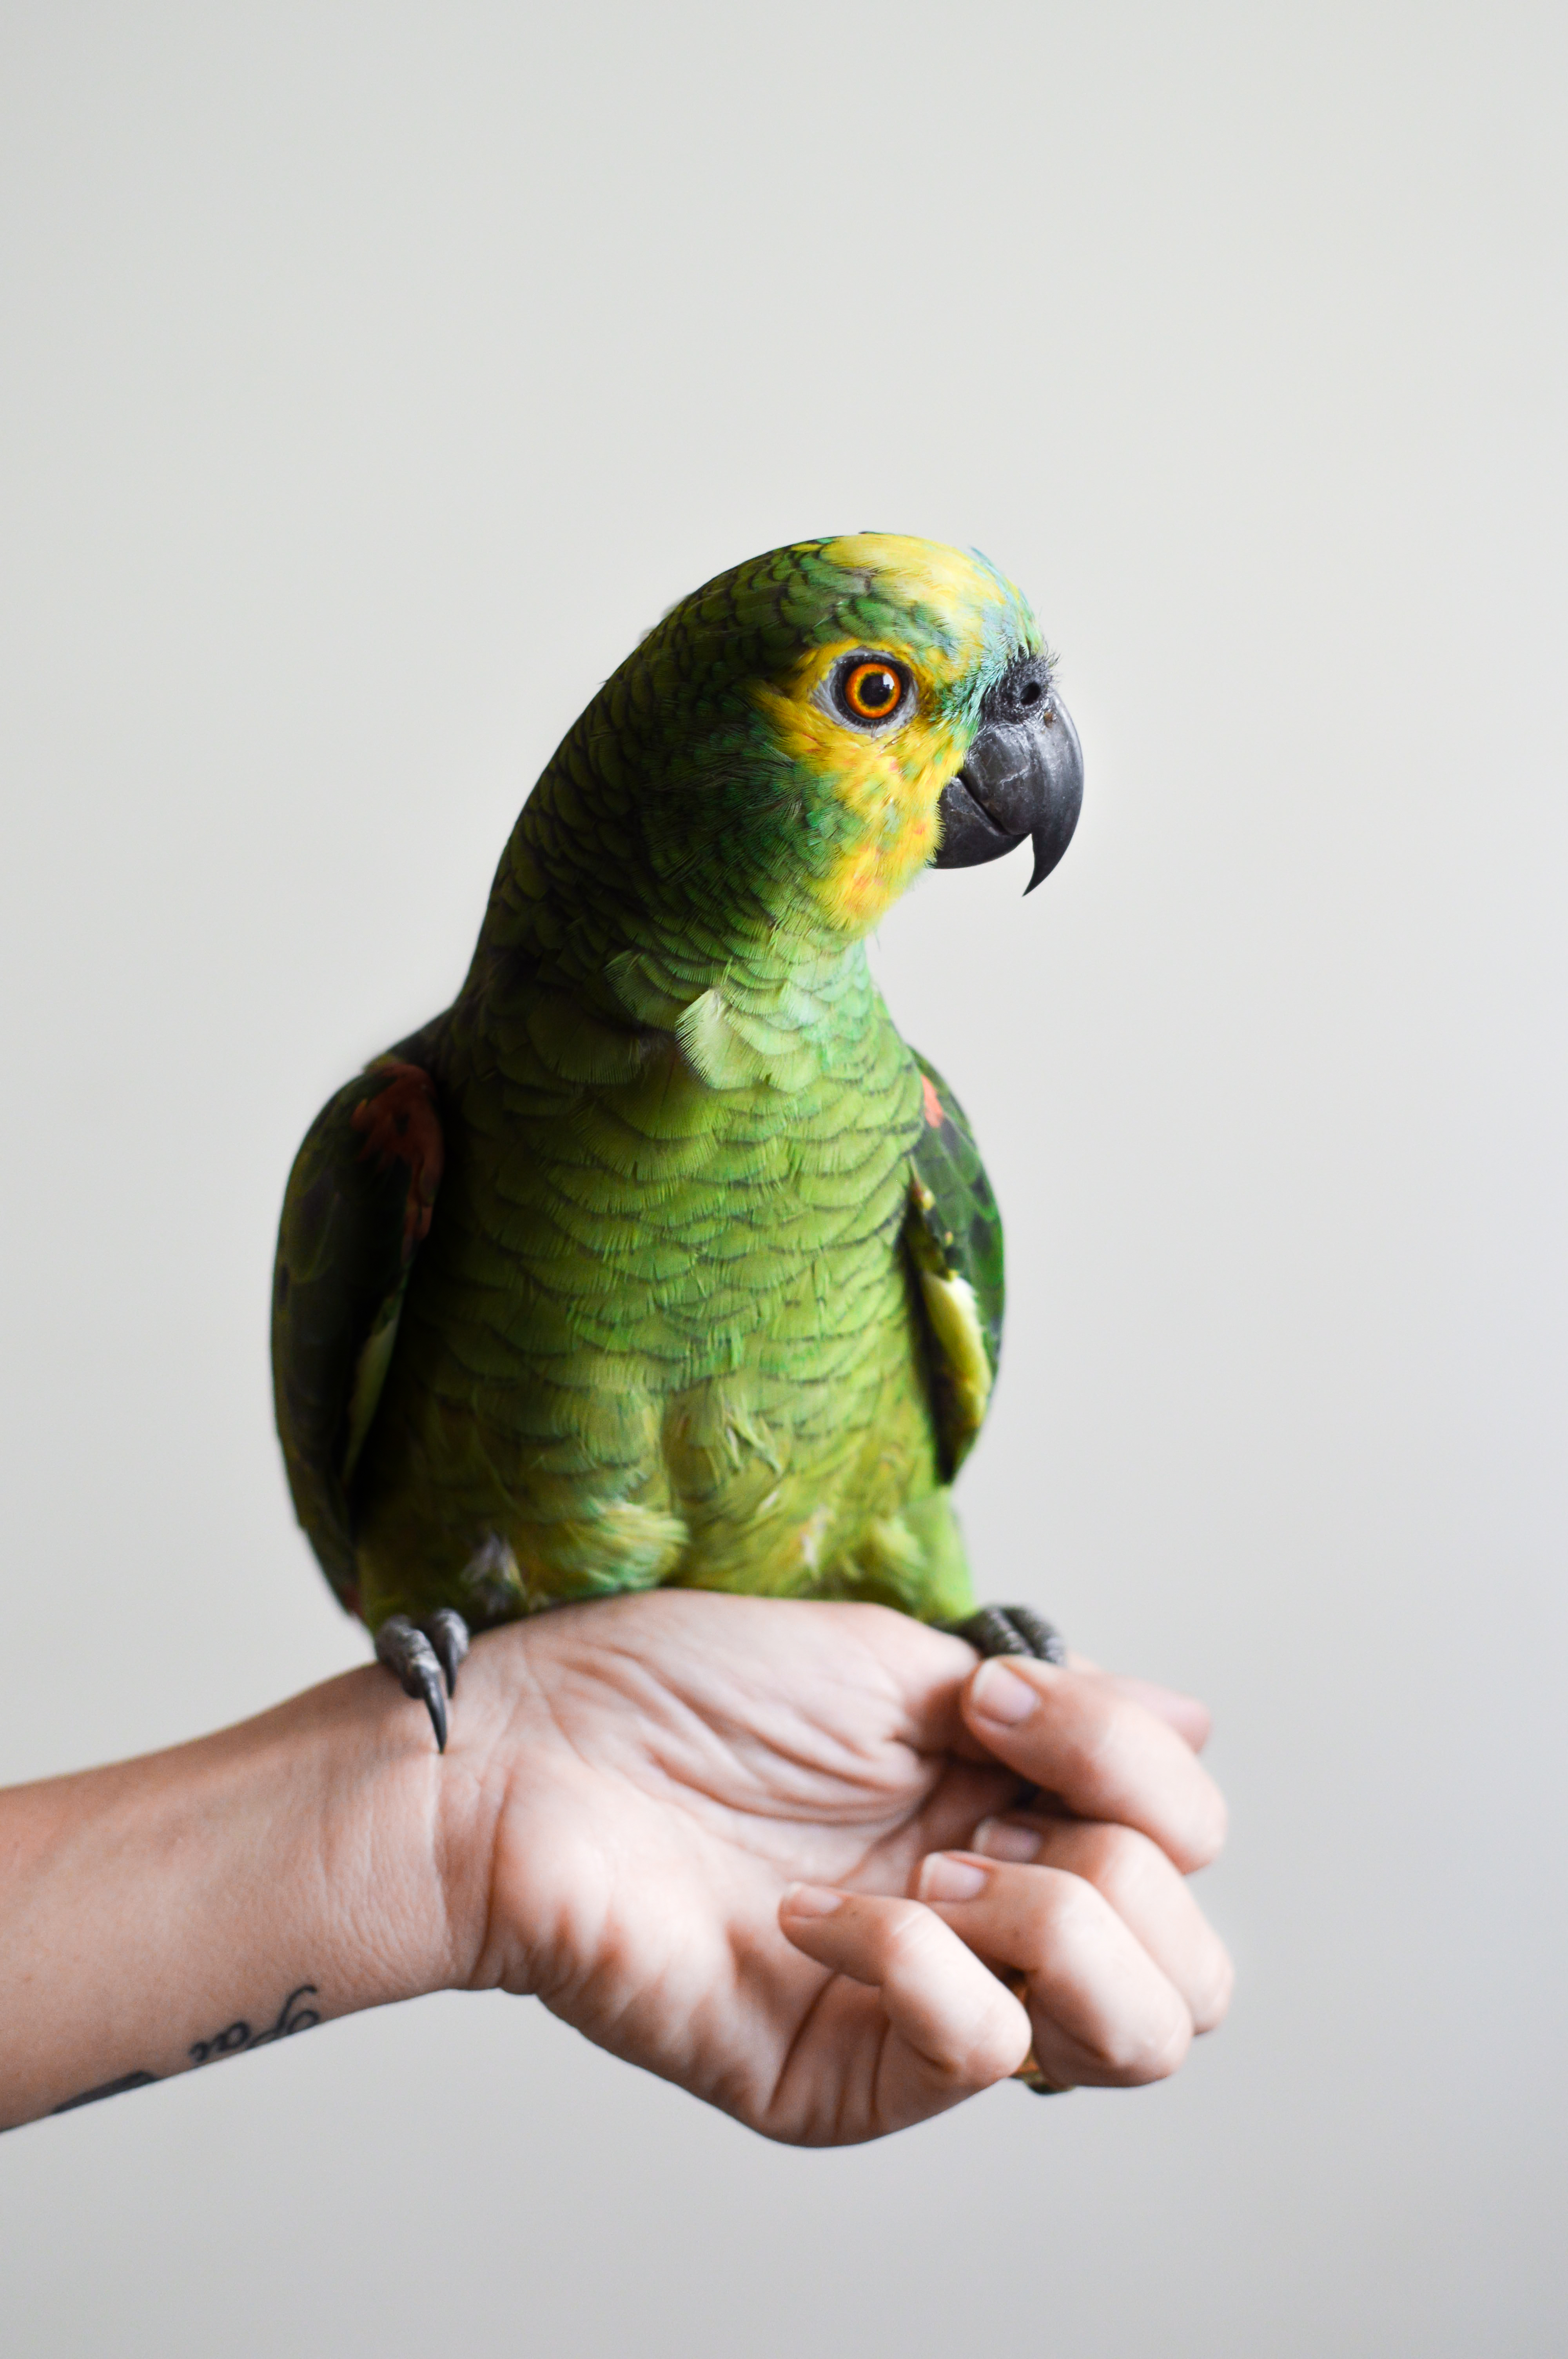
hand, bird, animal, pet, green, beak, fauna, lovebird, macaw, vertebrate, parrot, domestic, parakeet, common pet parakeet